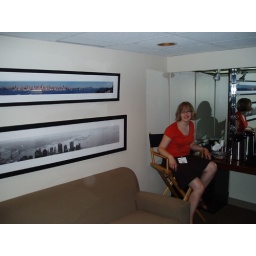
Emmy in the Sat. Night Live Host green room. I stole a water from the fridge.